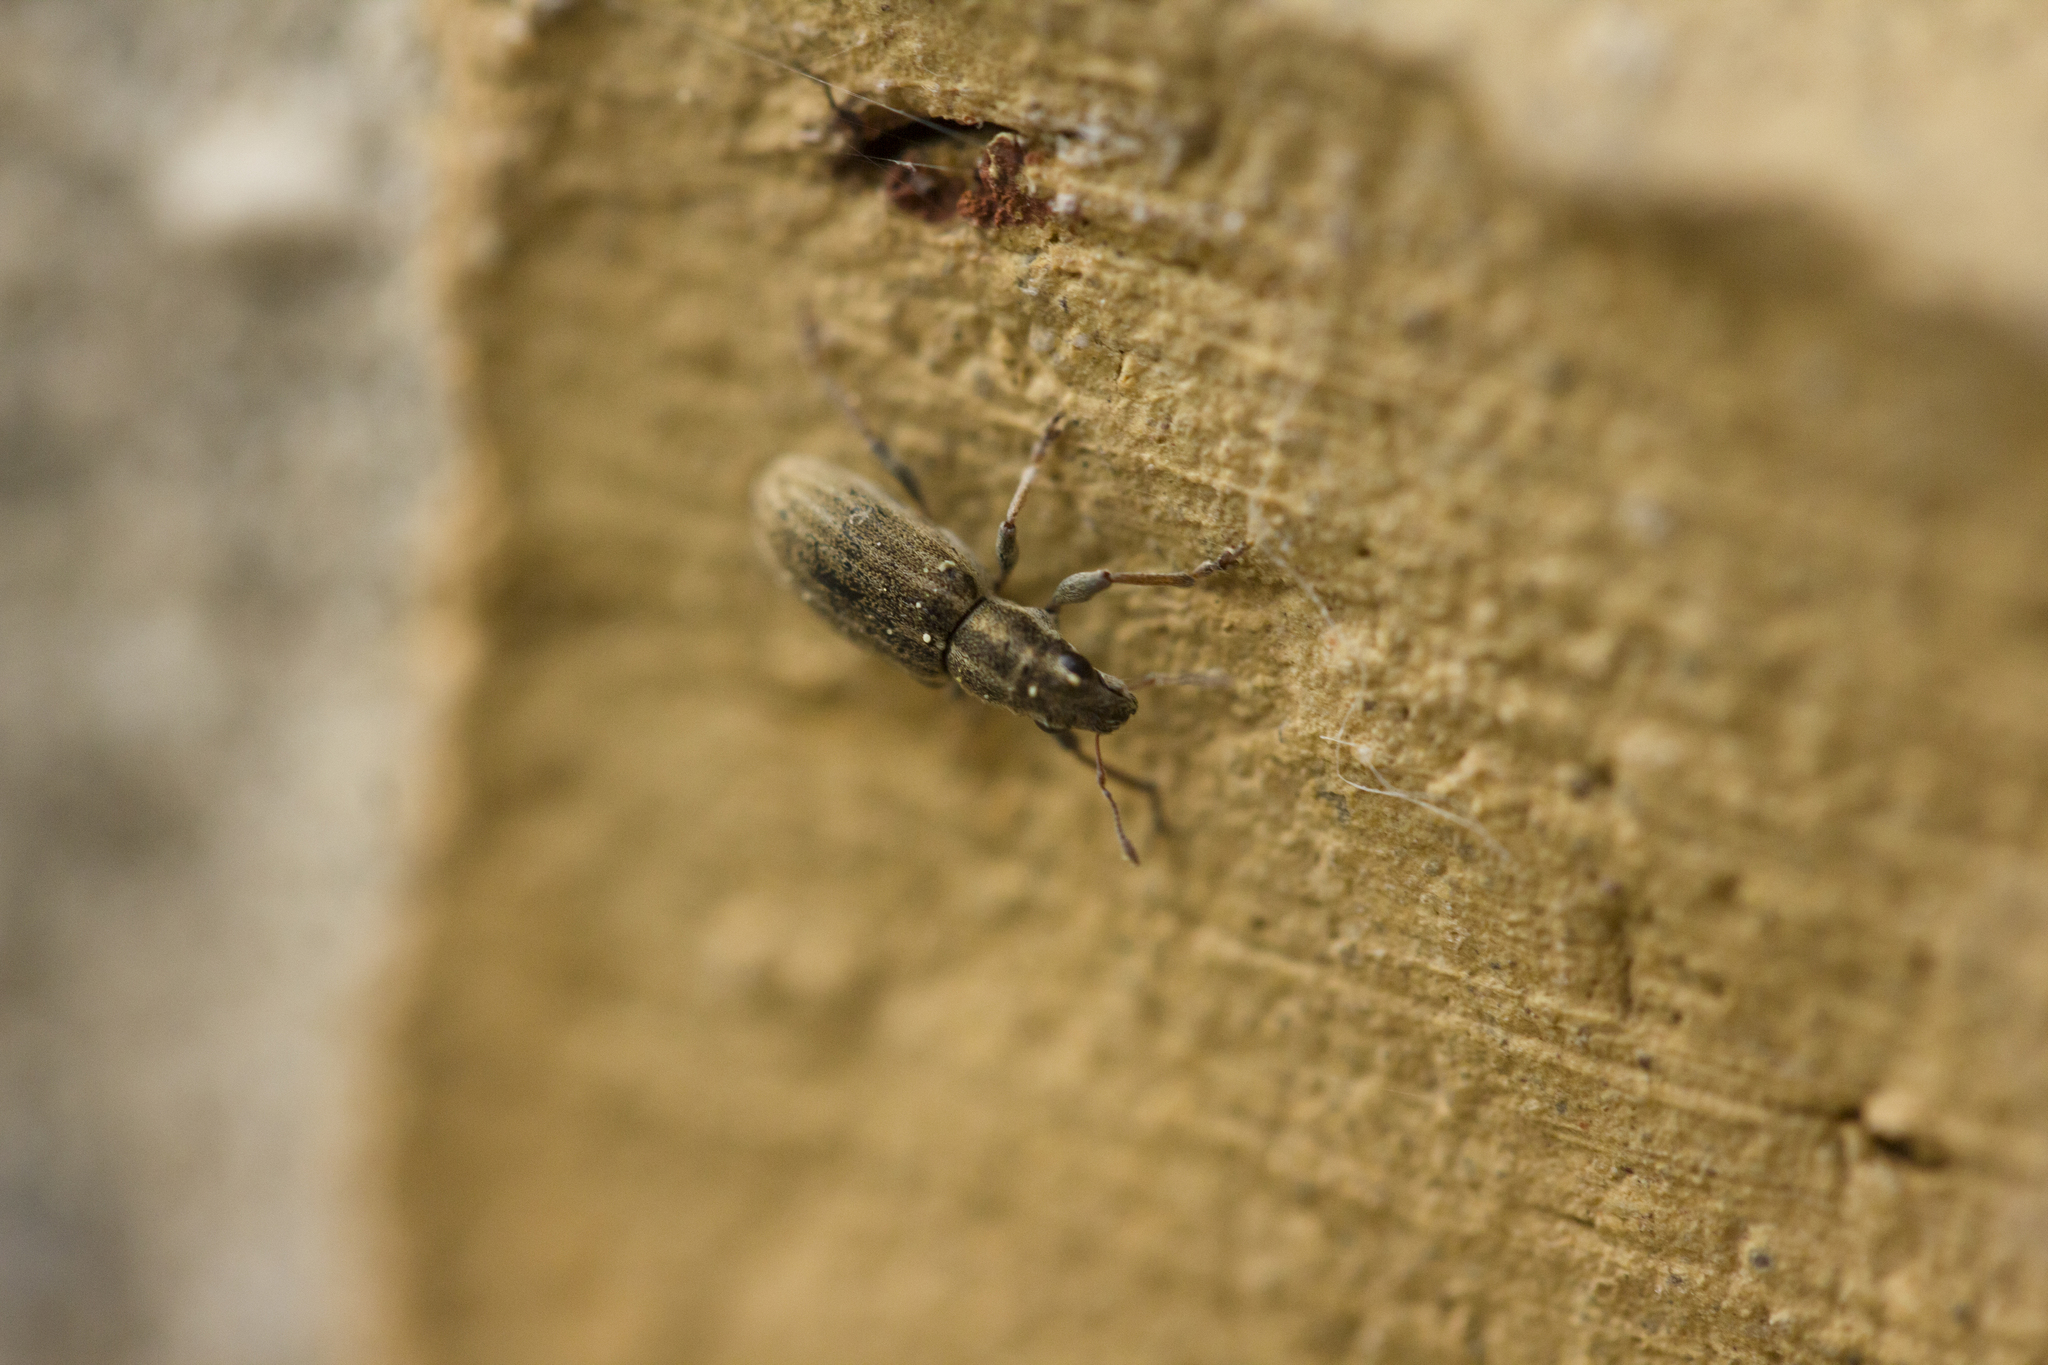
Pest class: pea_leaf_weevil